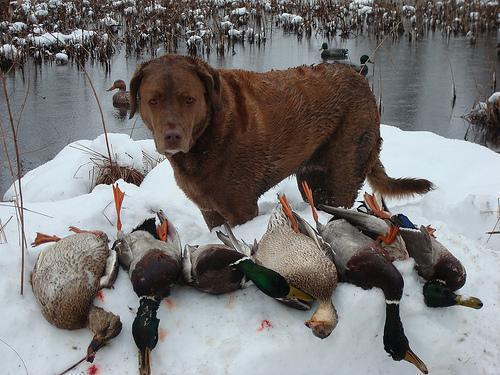
Chesapeake_Bay_retriever